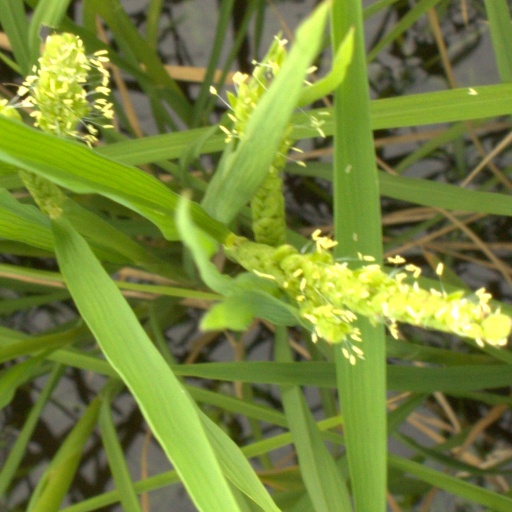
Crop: rice